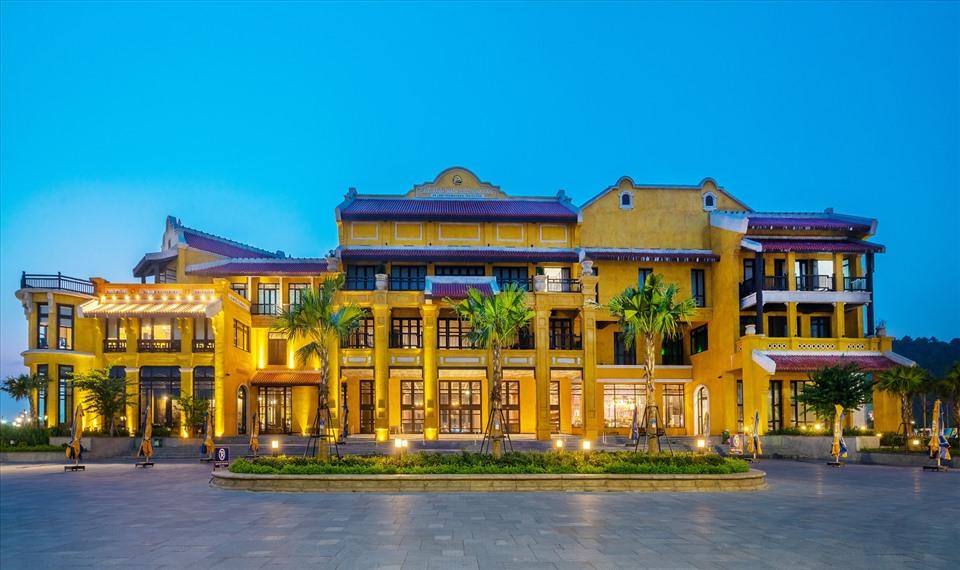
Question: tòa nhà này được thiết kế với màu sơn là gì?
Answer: tòa nhà này được thiết kế với màu sơn vàng